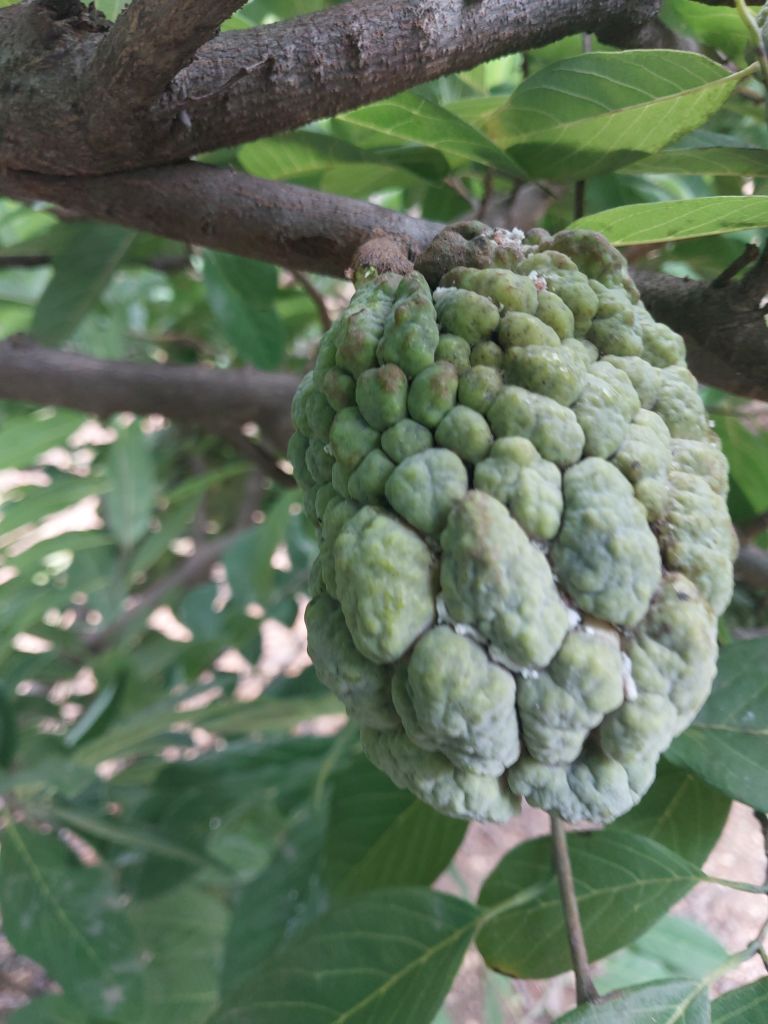
Disease label: Athracnose